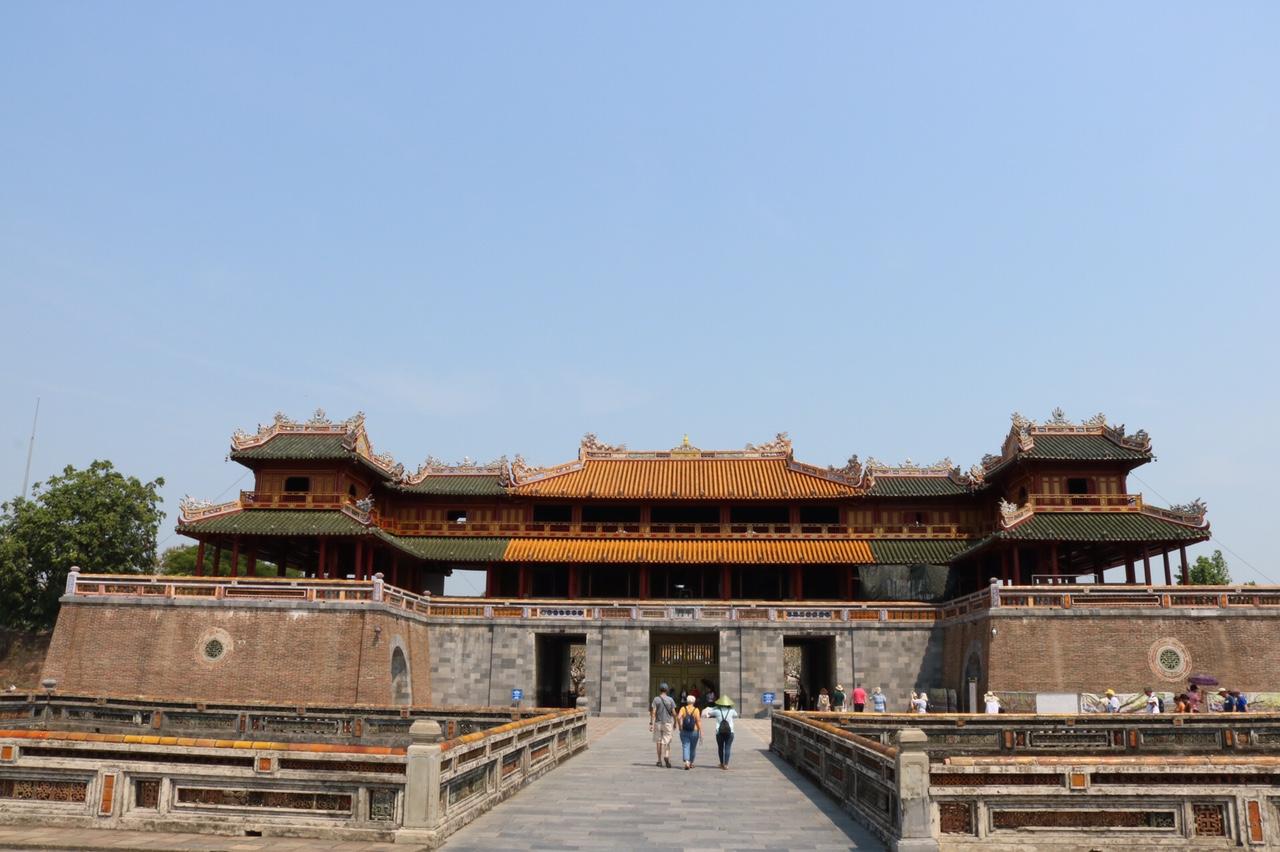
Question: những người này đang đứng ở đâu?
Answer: ở sân trước của một tòa thành